Alexander Borodin

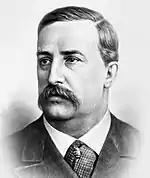
Alexander Borodin

Alexander Porfiryevich Borodin (12 November 183327 February 1887) was a Russian Romantic composer and chemist of Georgian–Russian parentage. He was one of the prominent 19th-century composers known as "The Five", a group dedicated to producing a "uniquely Russian" kind of classical music. Borodin is known best for his symphonies, his two string quartets, the symphonic poem "In the Steppes of Central Asia" and his opera "Prince Igor".